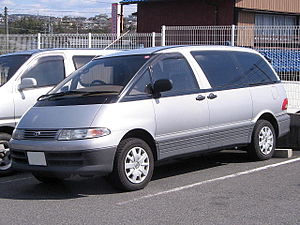
Toyota Estima / Estima/Previa (XR10/XR20, 1990−1999)
Toyota Estima Emina
Toyota Estima er en MPV, som er blevet fremstillet af Toyota Motor siden 1990. I Europa blev bilen solgt frem til 2006 og i Nordamerika frem til 1997, begge steder som efterfølger for Toyota TownAce. I Australien afløste modellen Toyota Tarago, og blev der solgt under dette navn. I dag sælges modellen kun som Toyota Previa på nogle markeder, såsom New Zealand, Taiwan og Hongkong. Alt efter version kan bilen have op til otte siddepladser.